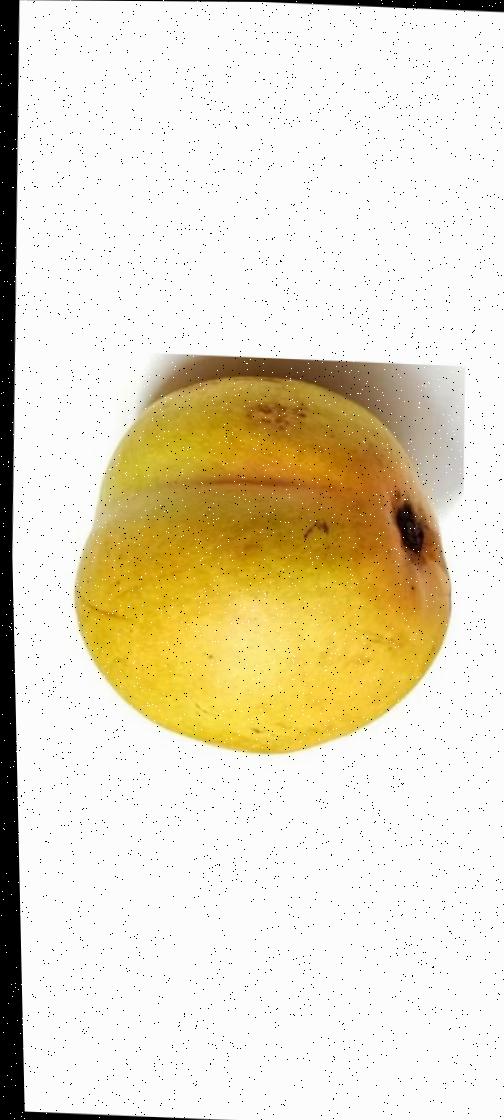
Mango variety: Bari-11